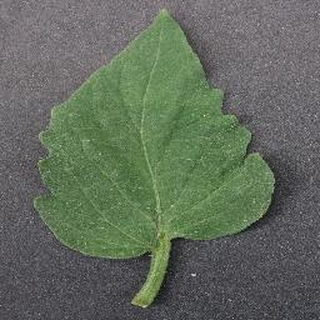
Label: healthy_tomato